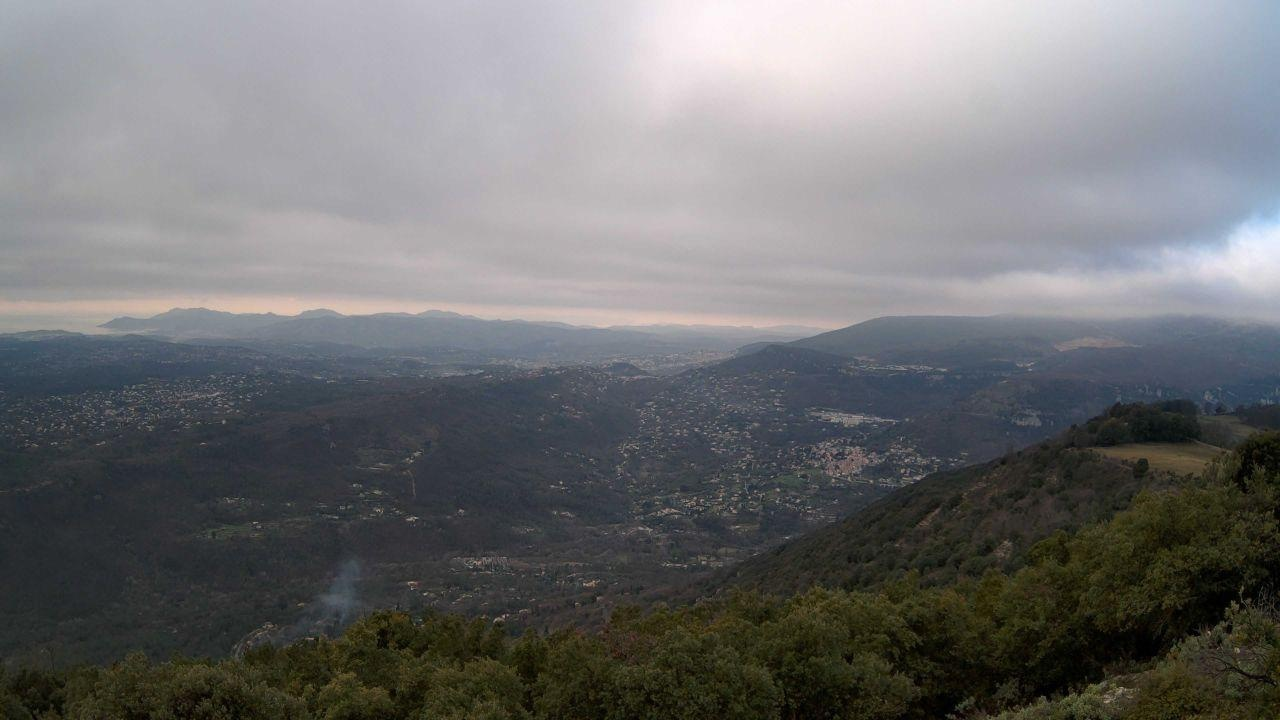
Fire: no
Smoke: yes